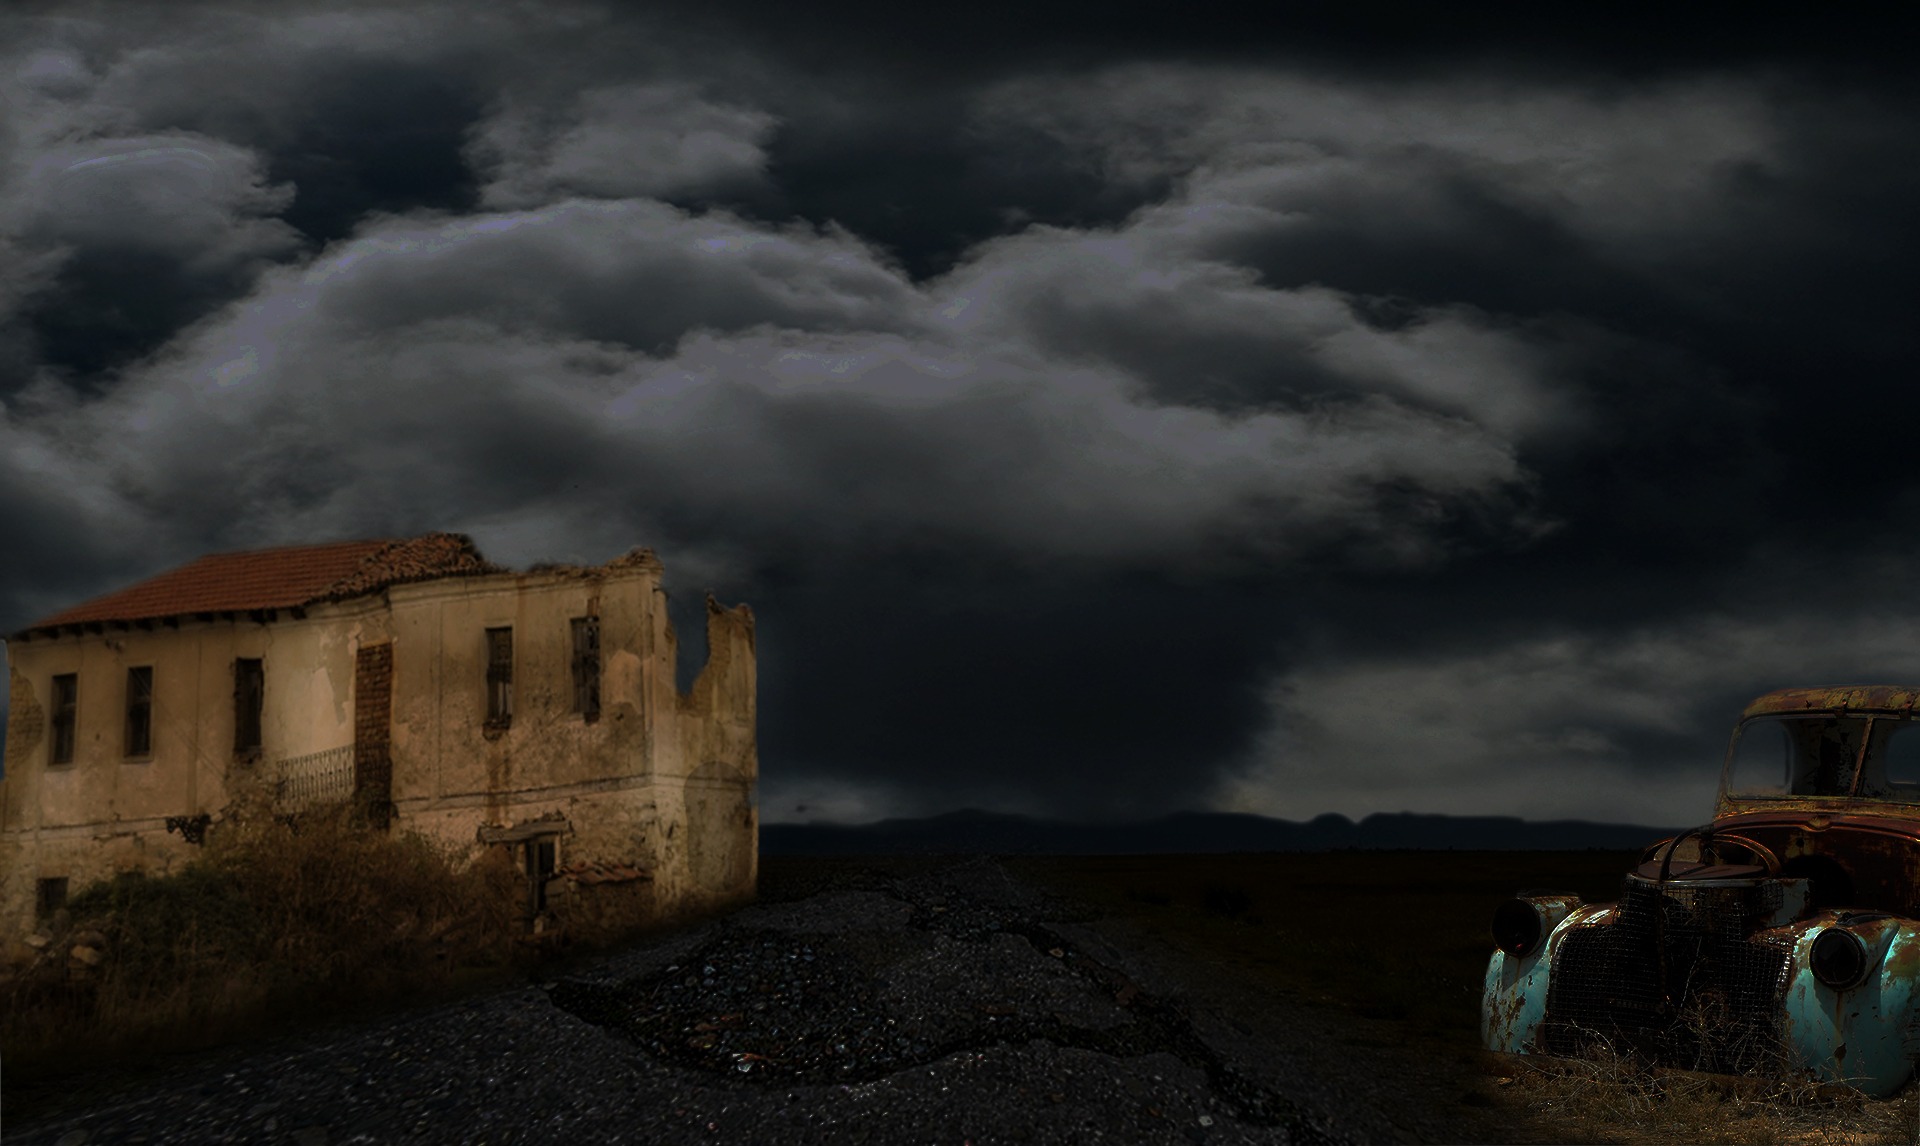
sea, rock, cloud, sky, road, night, morning, atmosphere, dusk, evening, weather, darkness, ruin, gloomy, leave, meteorological phenomenon, car rust